Paulo Pires

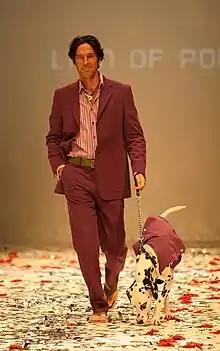

Paulo Pires (born 26 February 1967) is a Portuguese television and film actor and former stage actor and fashion model, known for his work in Portuguese and Spanish television and films. He was named Portuguese Theatre Personality of the Year in the 1996 Portuguese Golden Globes. In October 2008 The Biography Channel aired a documentary covering 20 years of his life and work in entertainment.